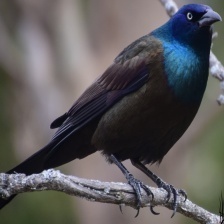
Species: COMMON GRACKLE
Scientific name: QUISCALUS QUISCULA